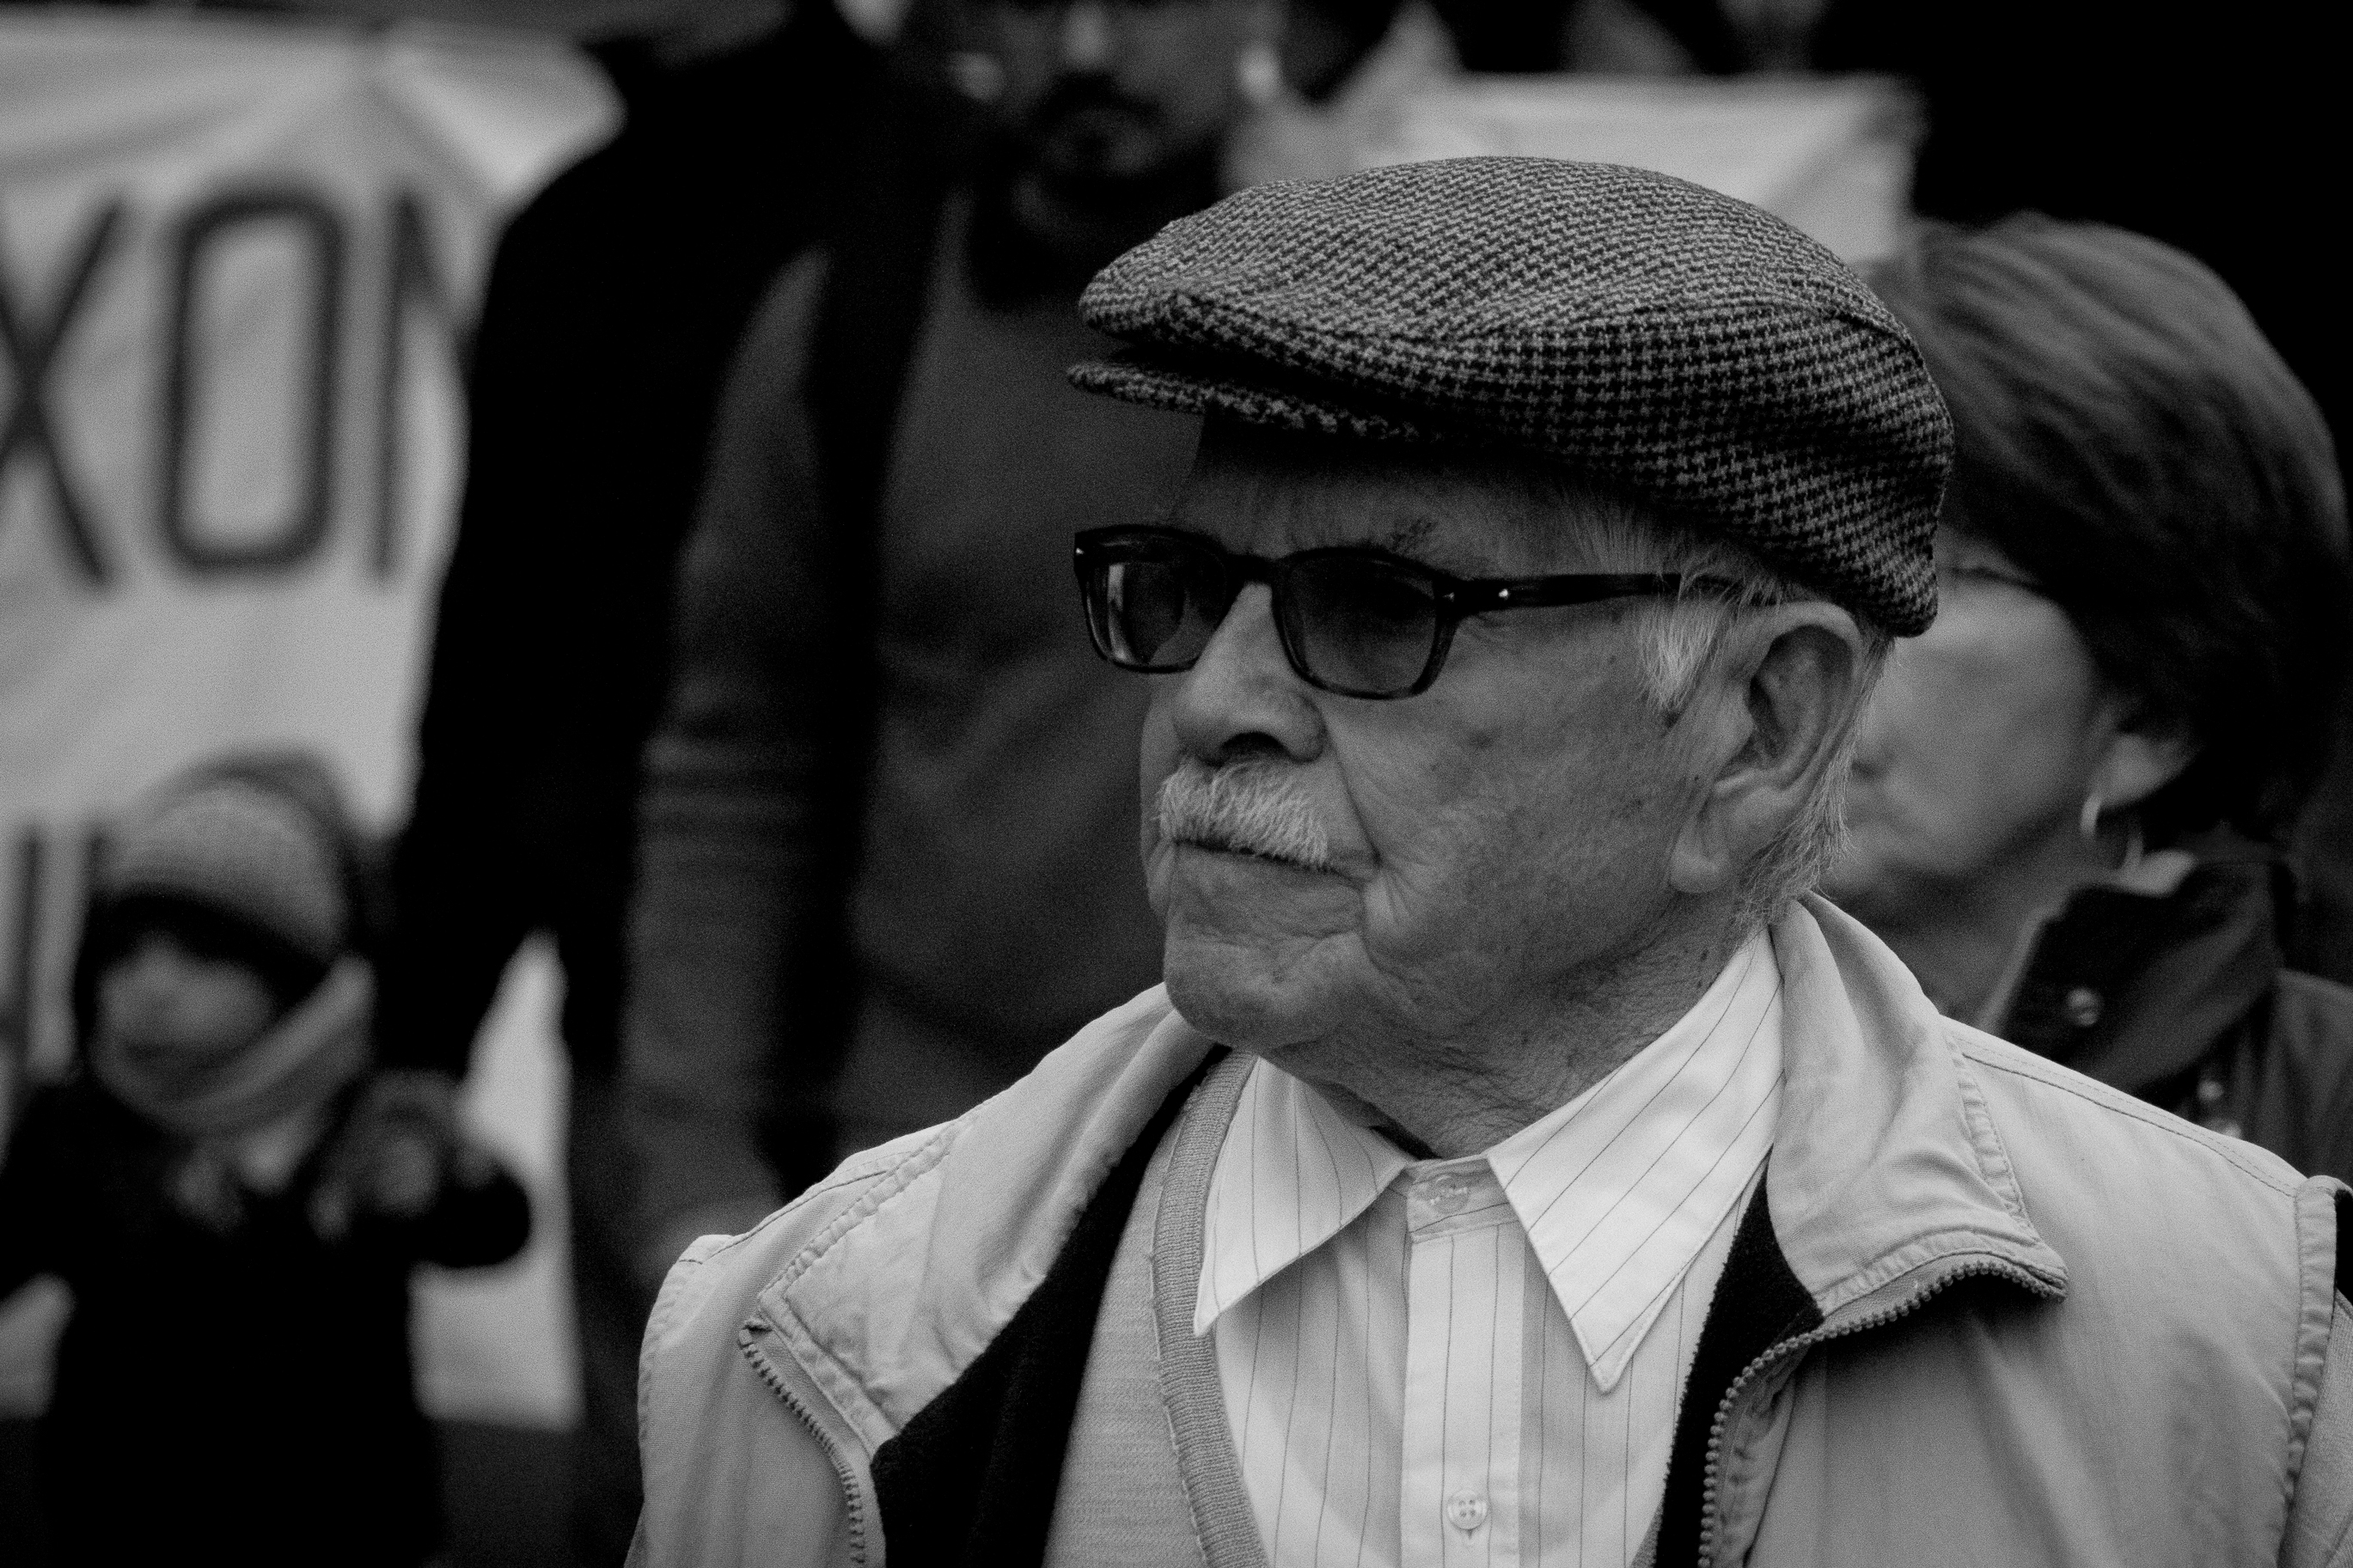
man, person, black and white, people, white, photography, crowd, photo, male, portrait, black, monochrome, chile, glasses, photograph, foto, santiago, rodrigoparedes, 160378, www160378com, cl, reginmetropolitana, monochrome photography, film noir, vision care